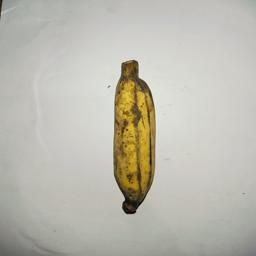
Ripeness: Ripe